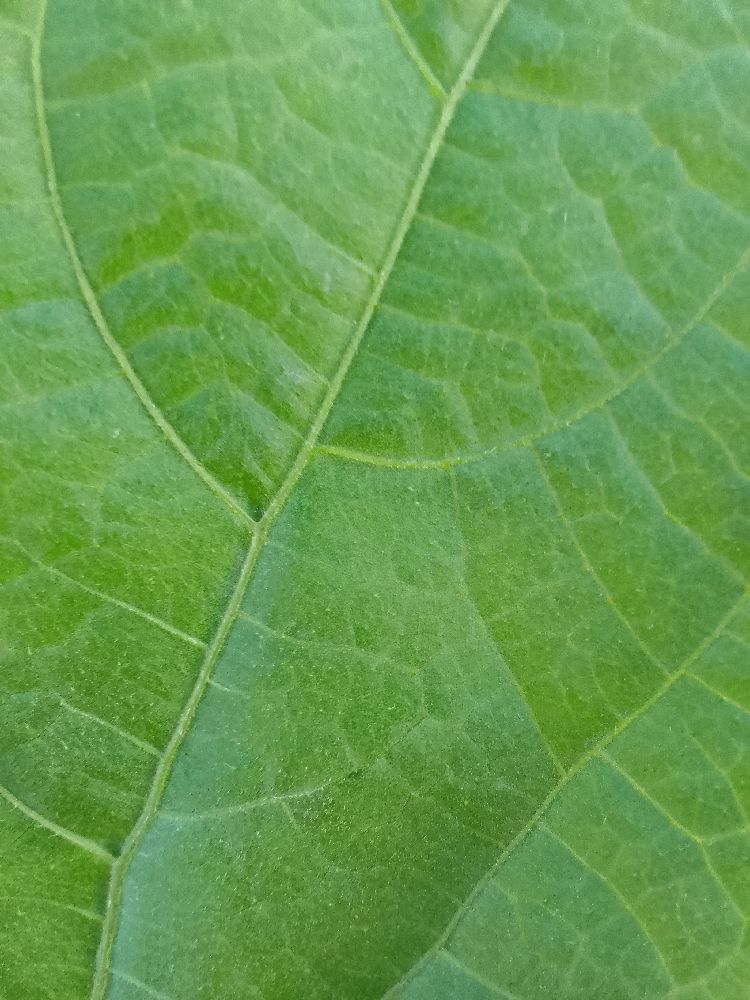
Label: healthy